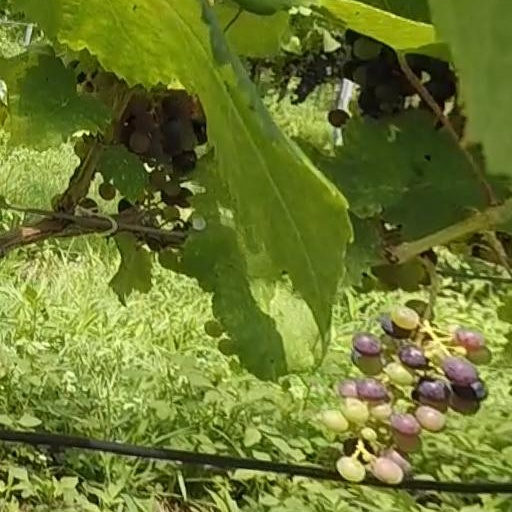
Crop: grape